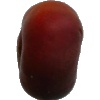
Label: Nectarine Flat 1